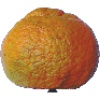
Label: mandarine